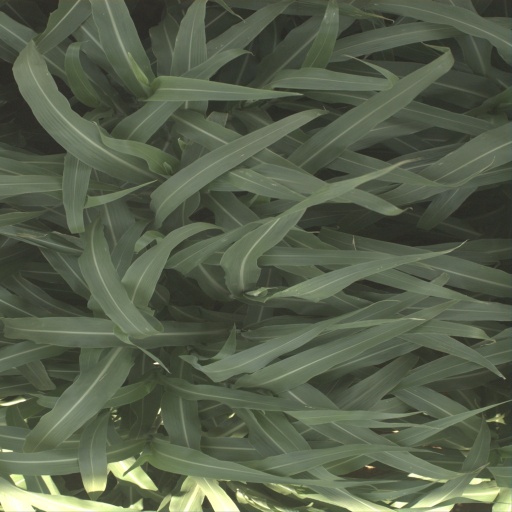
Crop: sorghum